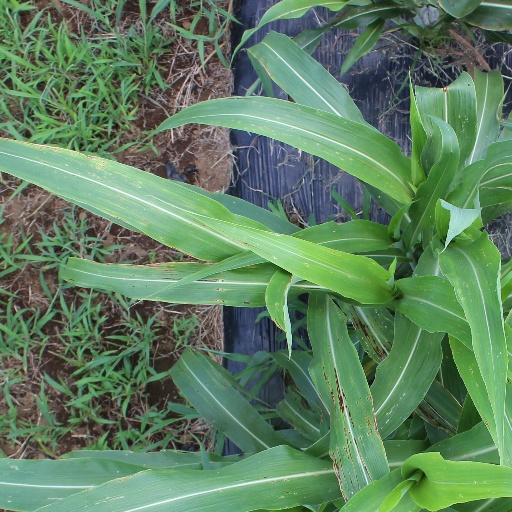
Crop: sorghum